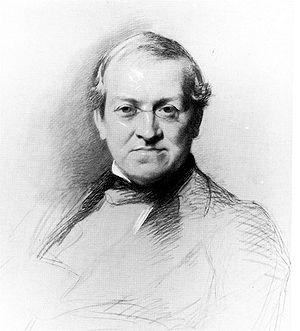
Copleymedaljen / Modtagere af medaljen / 1851–1900
Copleymedaljen er en pris givet af Royal Society of London for fremragende præstationer i forskning inden for enhver gren af naturvidenskaben, vekslende mellem de fysiske videnskaber og de biologiske videnskaber. Medaljen, der uddeles årligt, er den ældste Royal Society-medalje, der stadig uddeles, idet den første gang blev givet i 1731 til Stephen Gray. Den første kvinde, der fik medaljen var Dorothy Crowfoot Hodgkin i 1976.